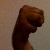
The image shows a hand gesture representing the letter 'M' in Indian Sign Language.